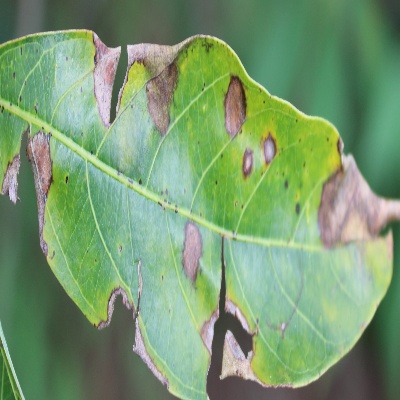
Crop: Cassava
Condition: brown spot